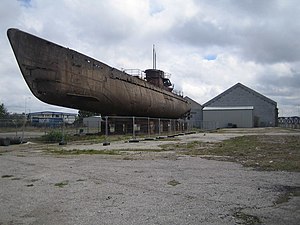
Unterseeboot 534
U 534 på kajen i Wallasey ved Liverpool i 2007 før opskæring
U-534 er en ubåd bygget 1942 af Deutsche Werft i Hamborg-Finkenwerder til den tyske Kriegsmarine.